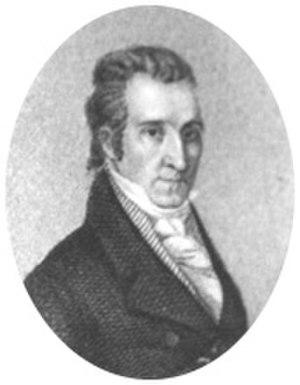
Depuis son admission à l'Union, le 1ᵉʳ mars 1803, l'État de l'Ohio élit deux sénateurs, membres du Sénat fédéral.
Le Postmaster General des États-Unis est le chef de l'United States Postal Service, le service postal américain. Cette fonction existait déjà avant la rédaction de la Constitution américaine et la Déclaration d'indépendance. Depuis le 16 juin 2020 le poste est occupé par Louis DeJoy.